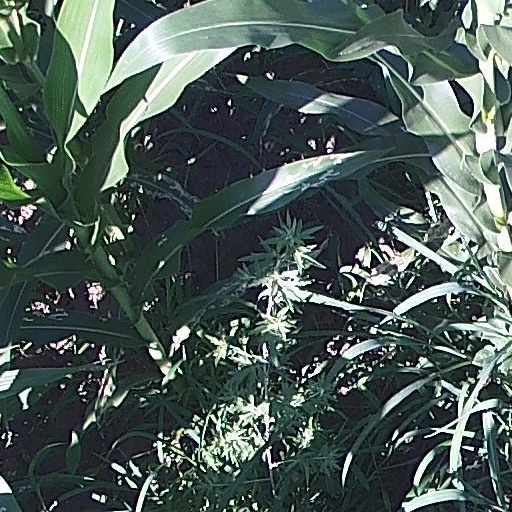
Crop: maize; corn